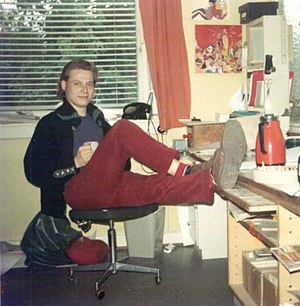
Uno Krüger
Uno Krüger i den gamle bygning, Krogshøjvej 30, formentlig sidst i 60'erne
Uno i 68 på Interpresse!
Uno Krüger var en dansk forlagsredaktør, bladmand, oversætter og billedkunstner. Uno Krüger var gift med billedkunstner, senere overlærer og direktør i Star Video, Birthe Kostrup, som han mødte under en reportagetur til Thylejren i 1970.